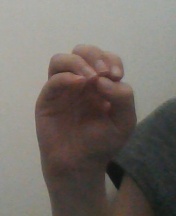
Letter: ha